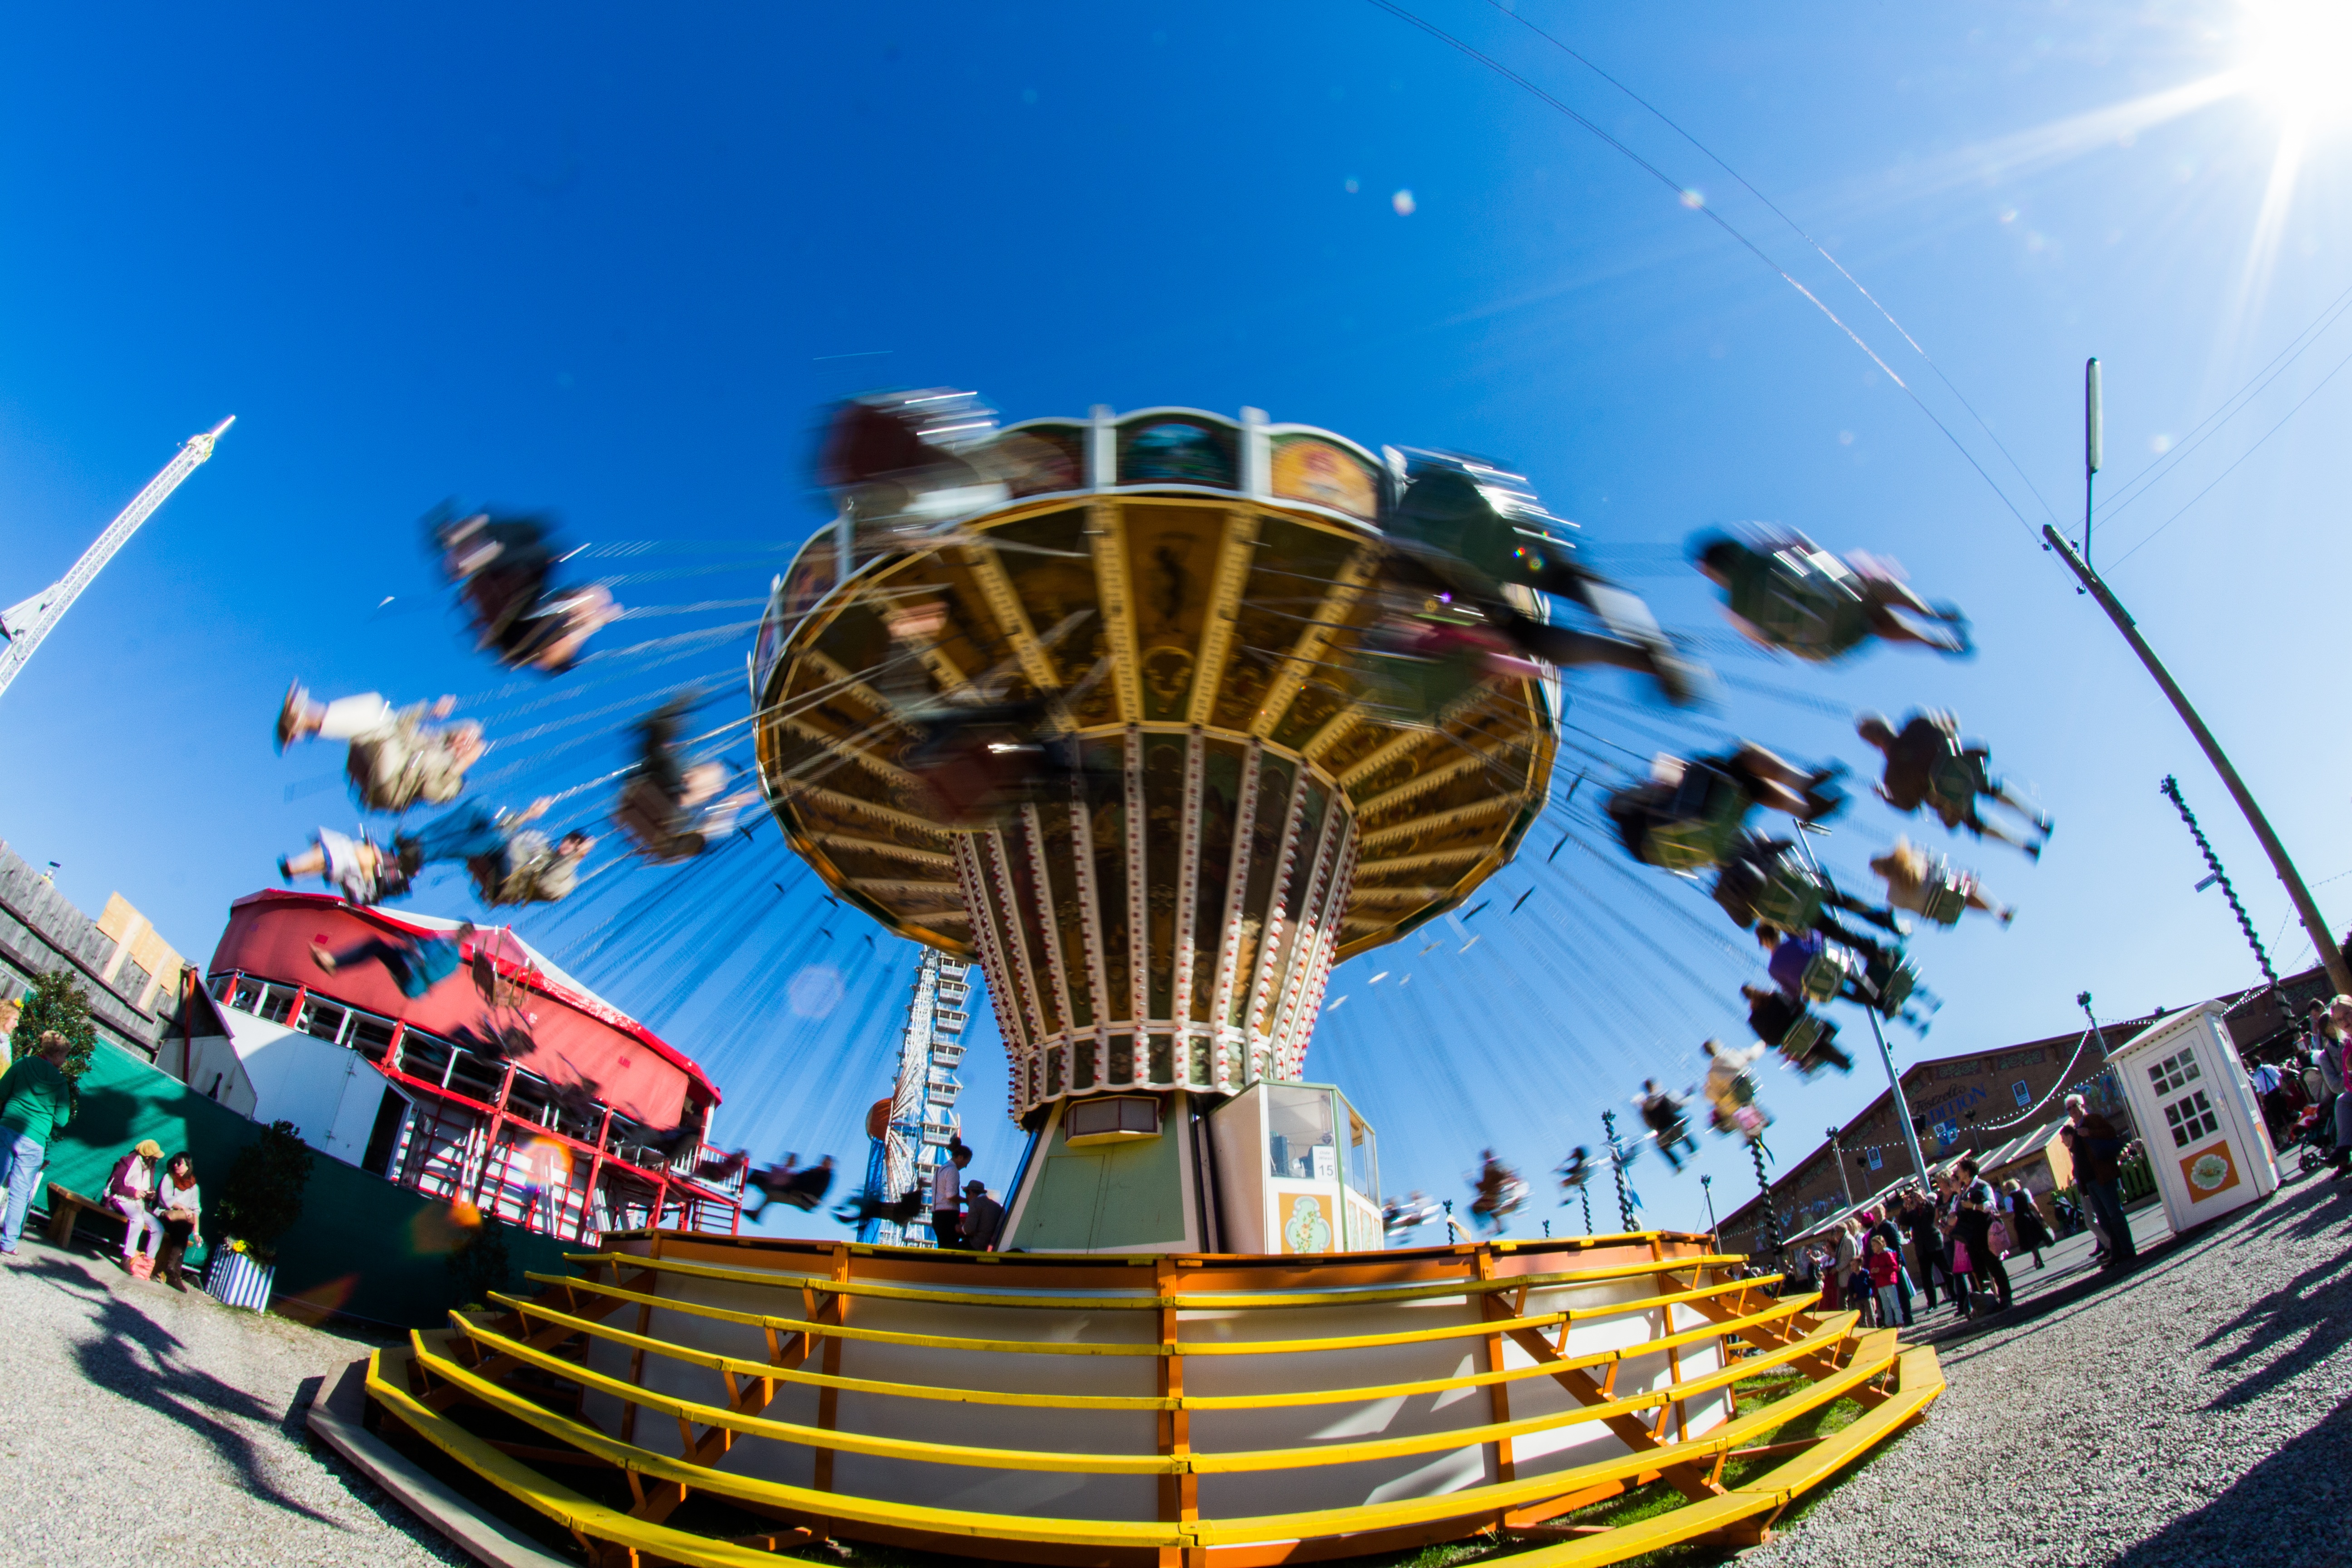
ferris wheel, amusement park, park, ride, carousel, stadium, world, fairground, festival, fun, resort, bavaria, large, fair, entertainment, munich, oktoberfest, folk festival, year market, kettenkarussel, festival site, oide wiesn oktoberfest, fisheye lens, amusement ride, outdoor recreation, atmosphere of earth